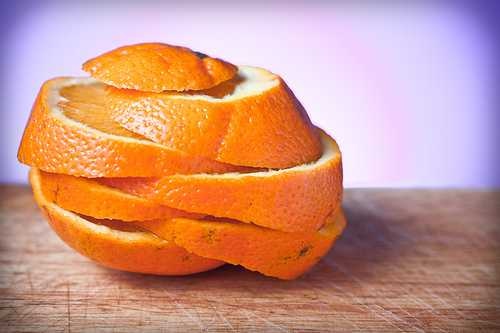
Label: Orange